List of vaping bans in the United States

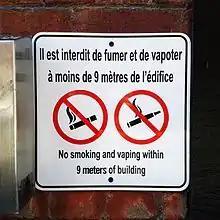
The sign states: No smoking and vaping within 9 meters of building.

In August 2016, a World Health Organization (WHO) report recommended that e-cigarettes be banned in indoor areas or where smoking is prohibited. This is because of their potential for non-users to be exposed to chemicals and e-cigarette aerosol in indoor areas. Many local and state jurisdictions have recently begun enacting laws that prohibit e-cigarette usage everywhere that smoking is banned, although some state laws with comprehensive smoke-free laws will still allow for vaping to be permitted in bars and restaurants while prohibiting e-cigarettes in other indoor places. The only states that do not regulate indoor vaping at all, be it by state territory or on a local level, are in the states of Nebraska, Nevada, and Tennessee.